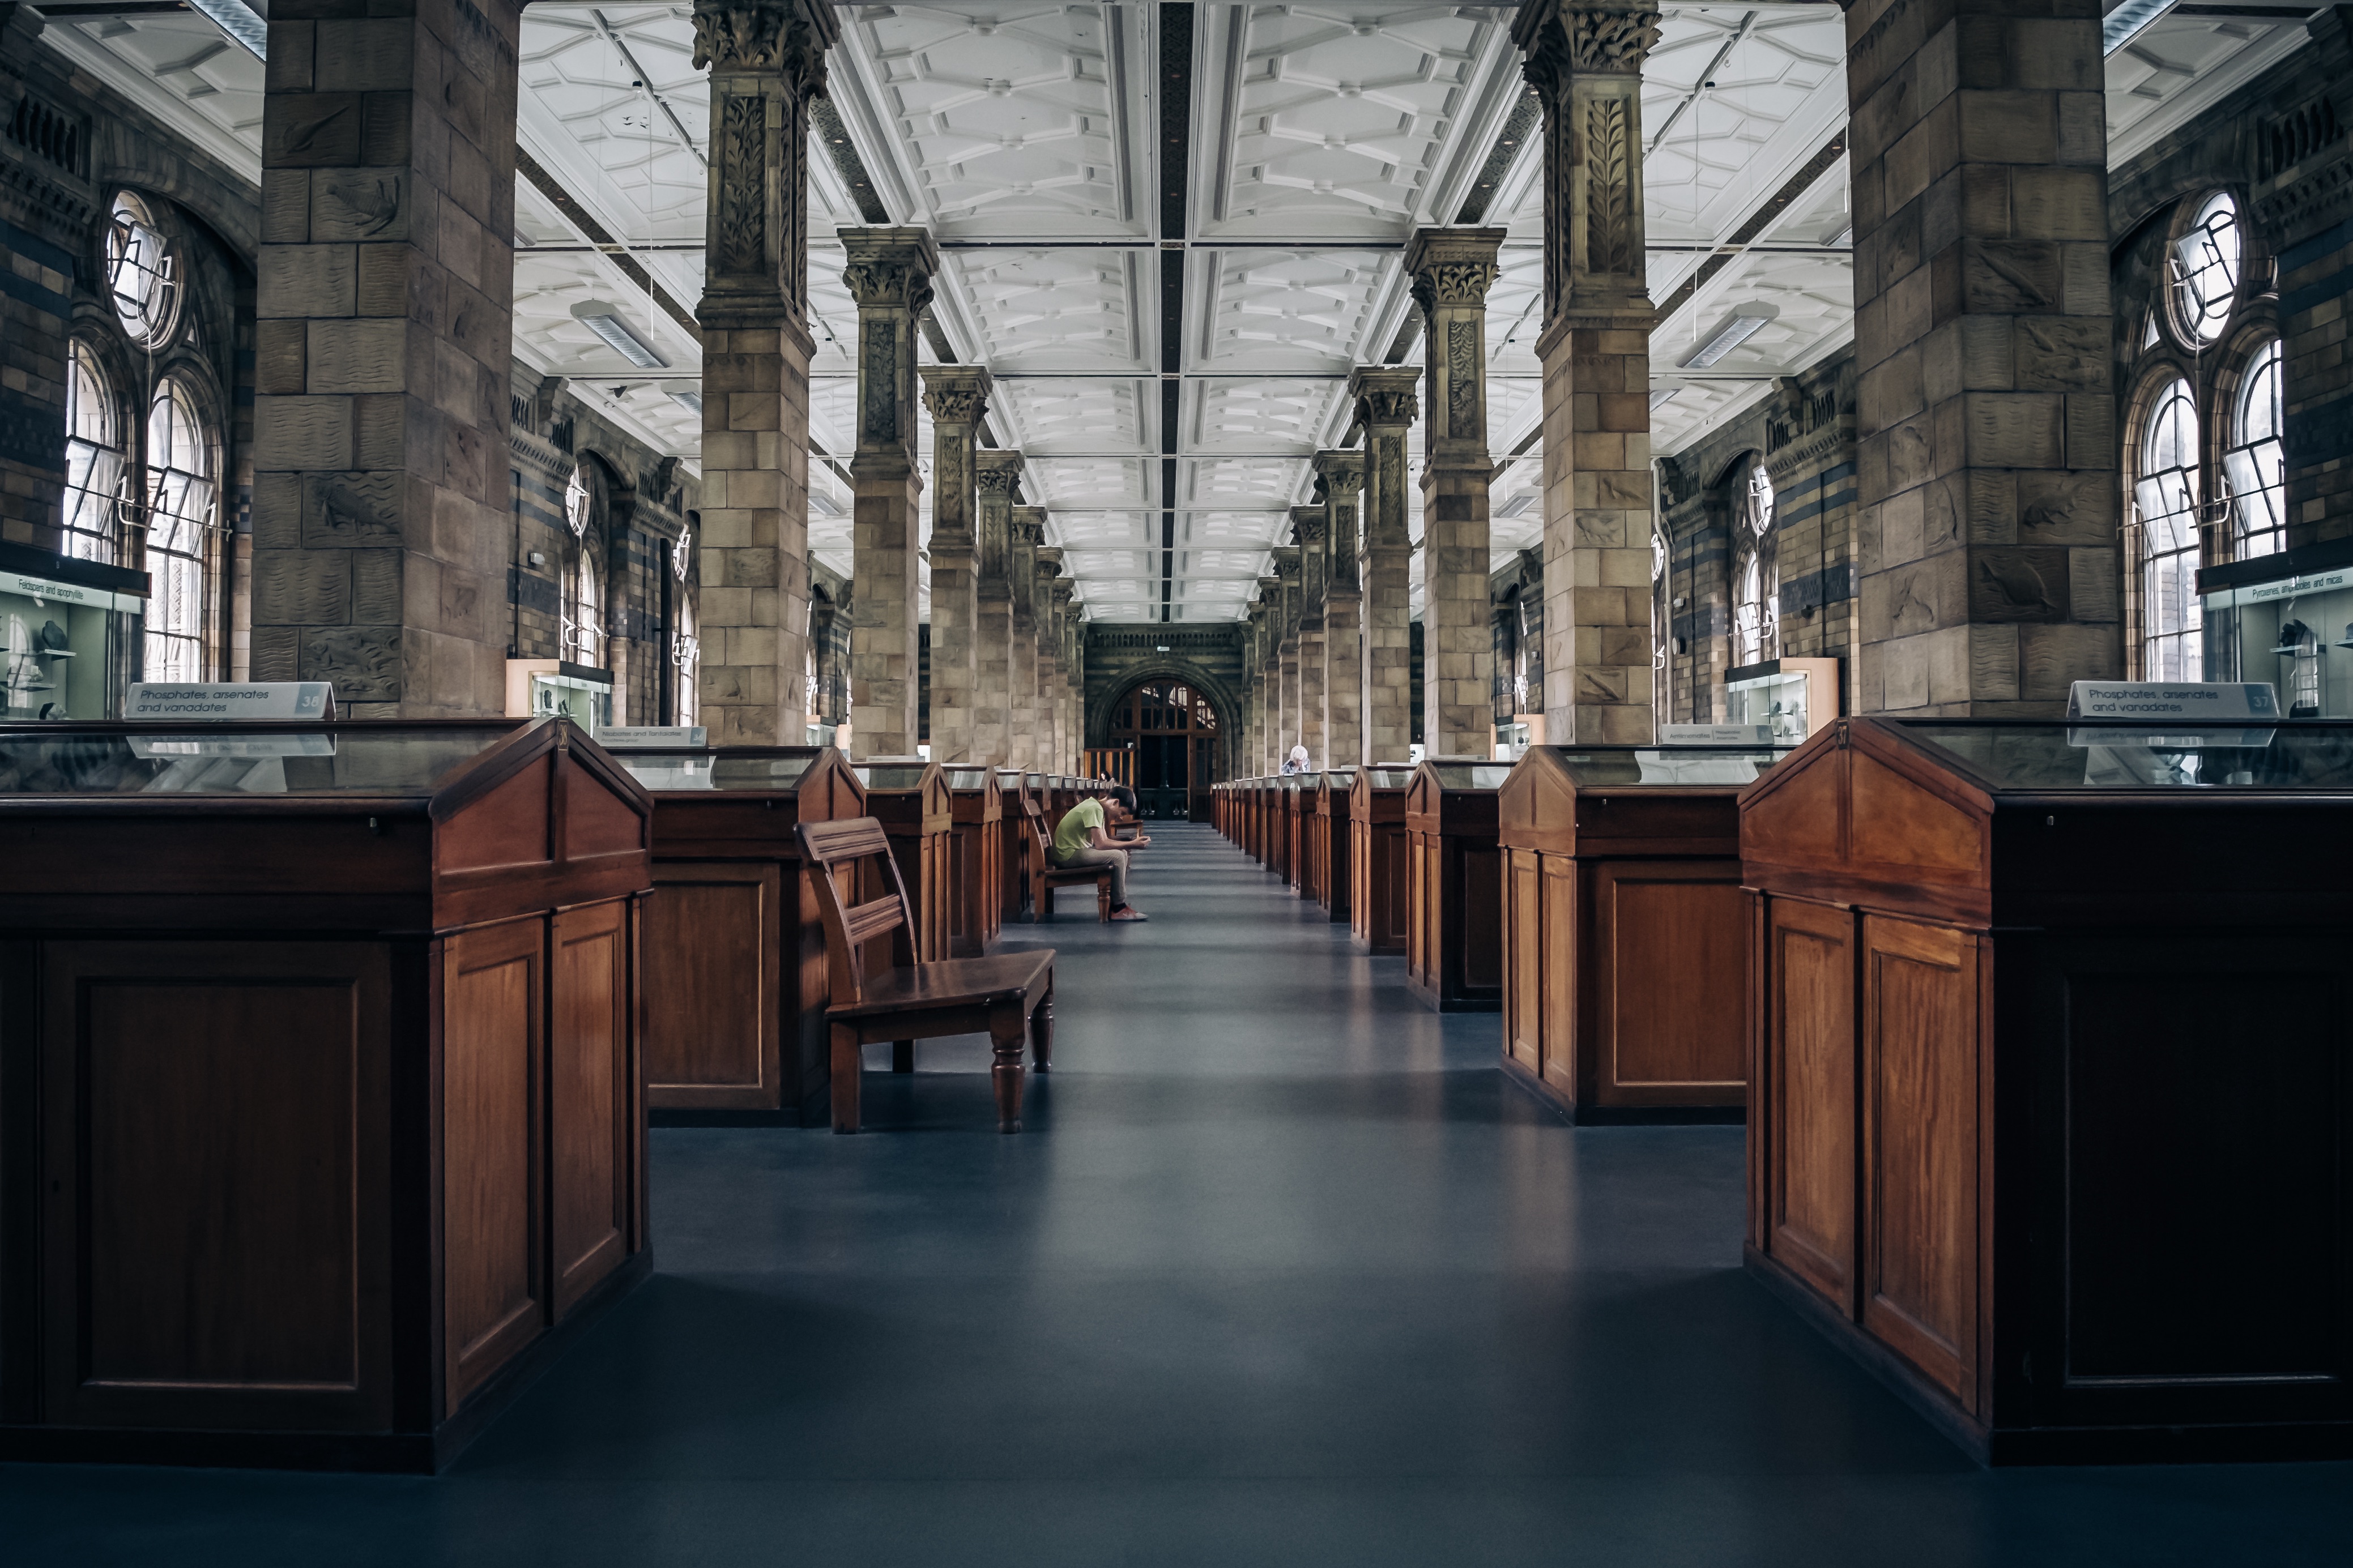
architecture, interior, building, museum, place of worship, interior design, hallway, tourist attraction, estate